Transport in Guernsey

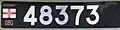

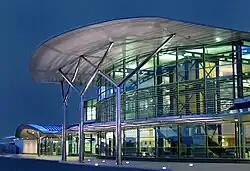
The Guernsey Airport terminal building

Traffic in Guernsey drives on the left. Roads are generally narrow, with an all-island speed limit of , however, lower speed limits apply on certain roads. There are seasonal speed limit changes that see the speed limit of 35 miles per hour reduced to 25 miles per hour (40 km/h) on some coast roads during the summer months. Some smaller roads have a recommended speed of 15 miles per hour (24 km/h), not enforced legally. These roads are designated as "Ruette Tranquille"